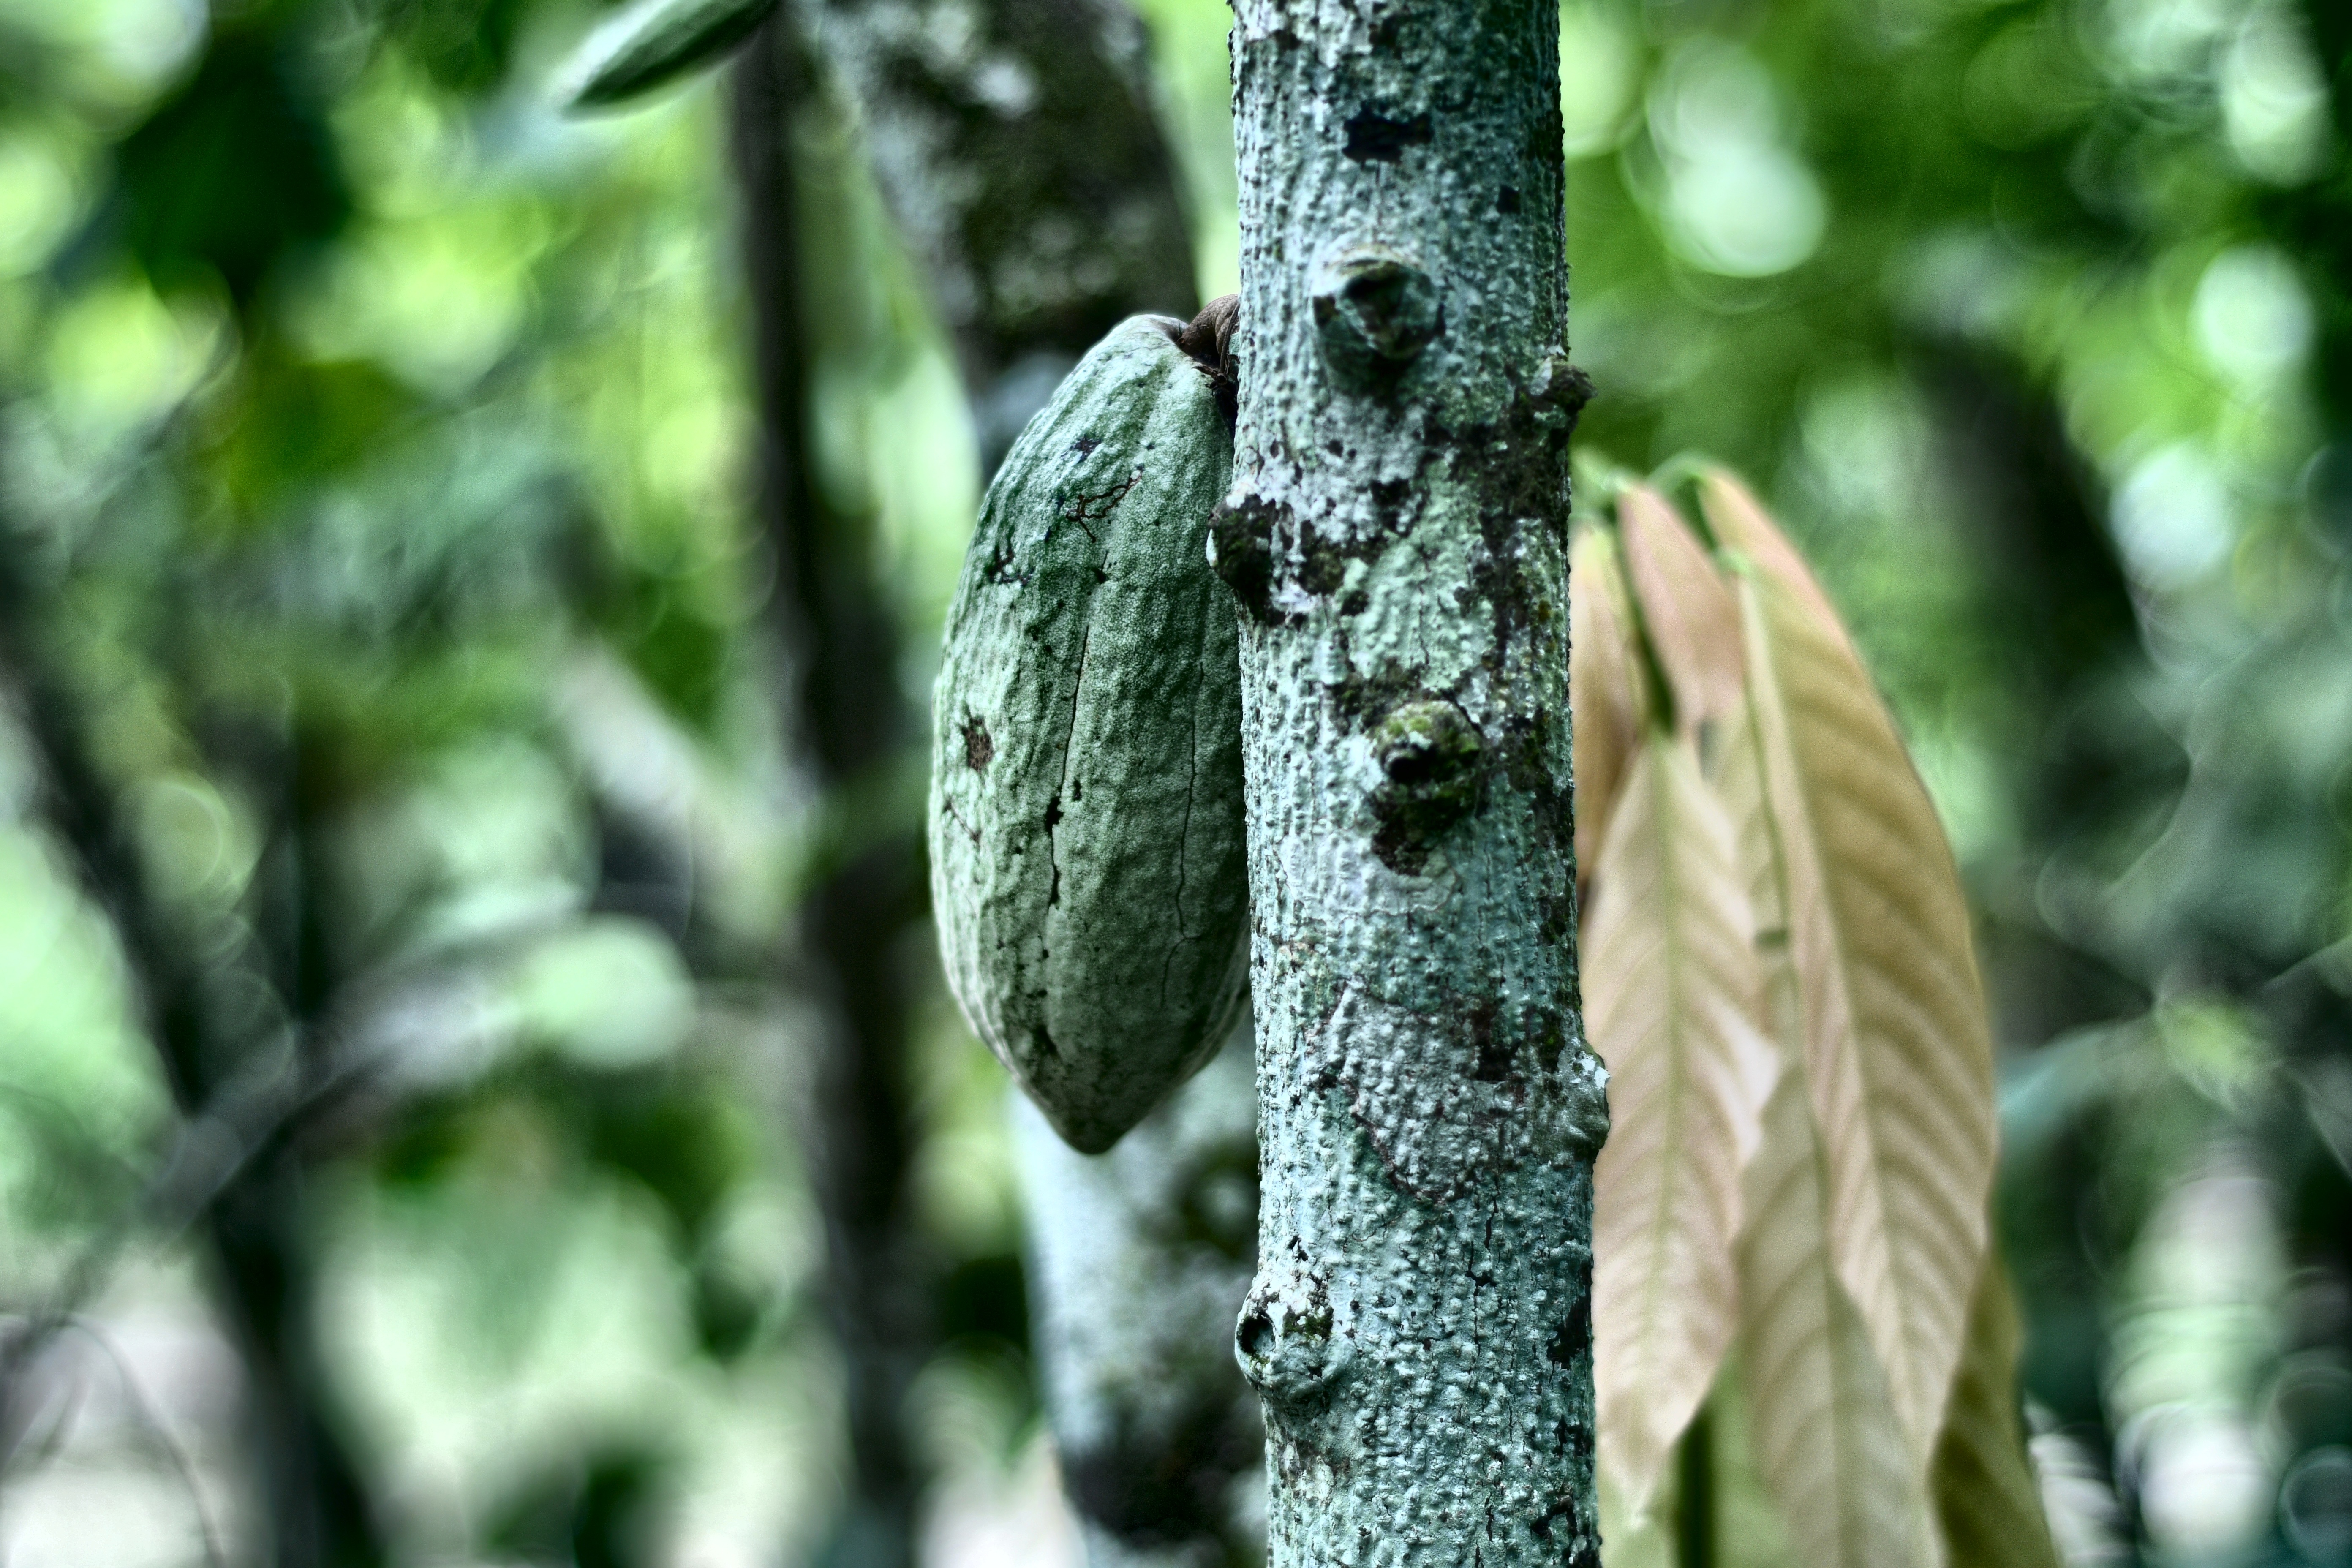
Maturity: unmature
Variety: Angoleta